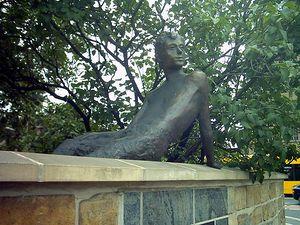
Erich Kästner, né le 23 février 1899 à Dresde et mort le 29 juillet 1974 à Munich, est un écrivain allemand, scénariste et créateur de spectacles de cabaret. Il est connu du public allemand pour sa poésie critique pleine d’humour, et pour ses livres destinés la jeunesse. Ses œuvres ont été traduites dans plusieurs langues – particulièrement son roman pour la jeunesse Émile et les Détectives – et souvent adaptées au cinéma.